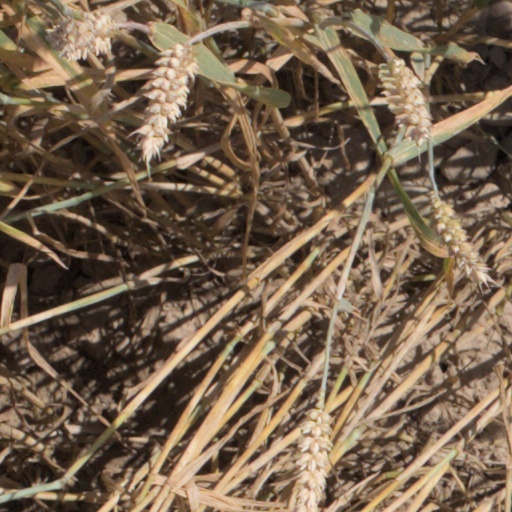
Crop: wheat